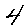
Label: 4